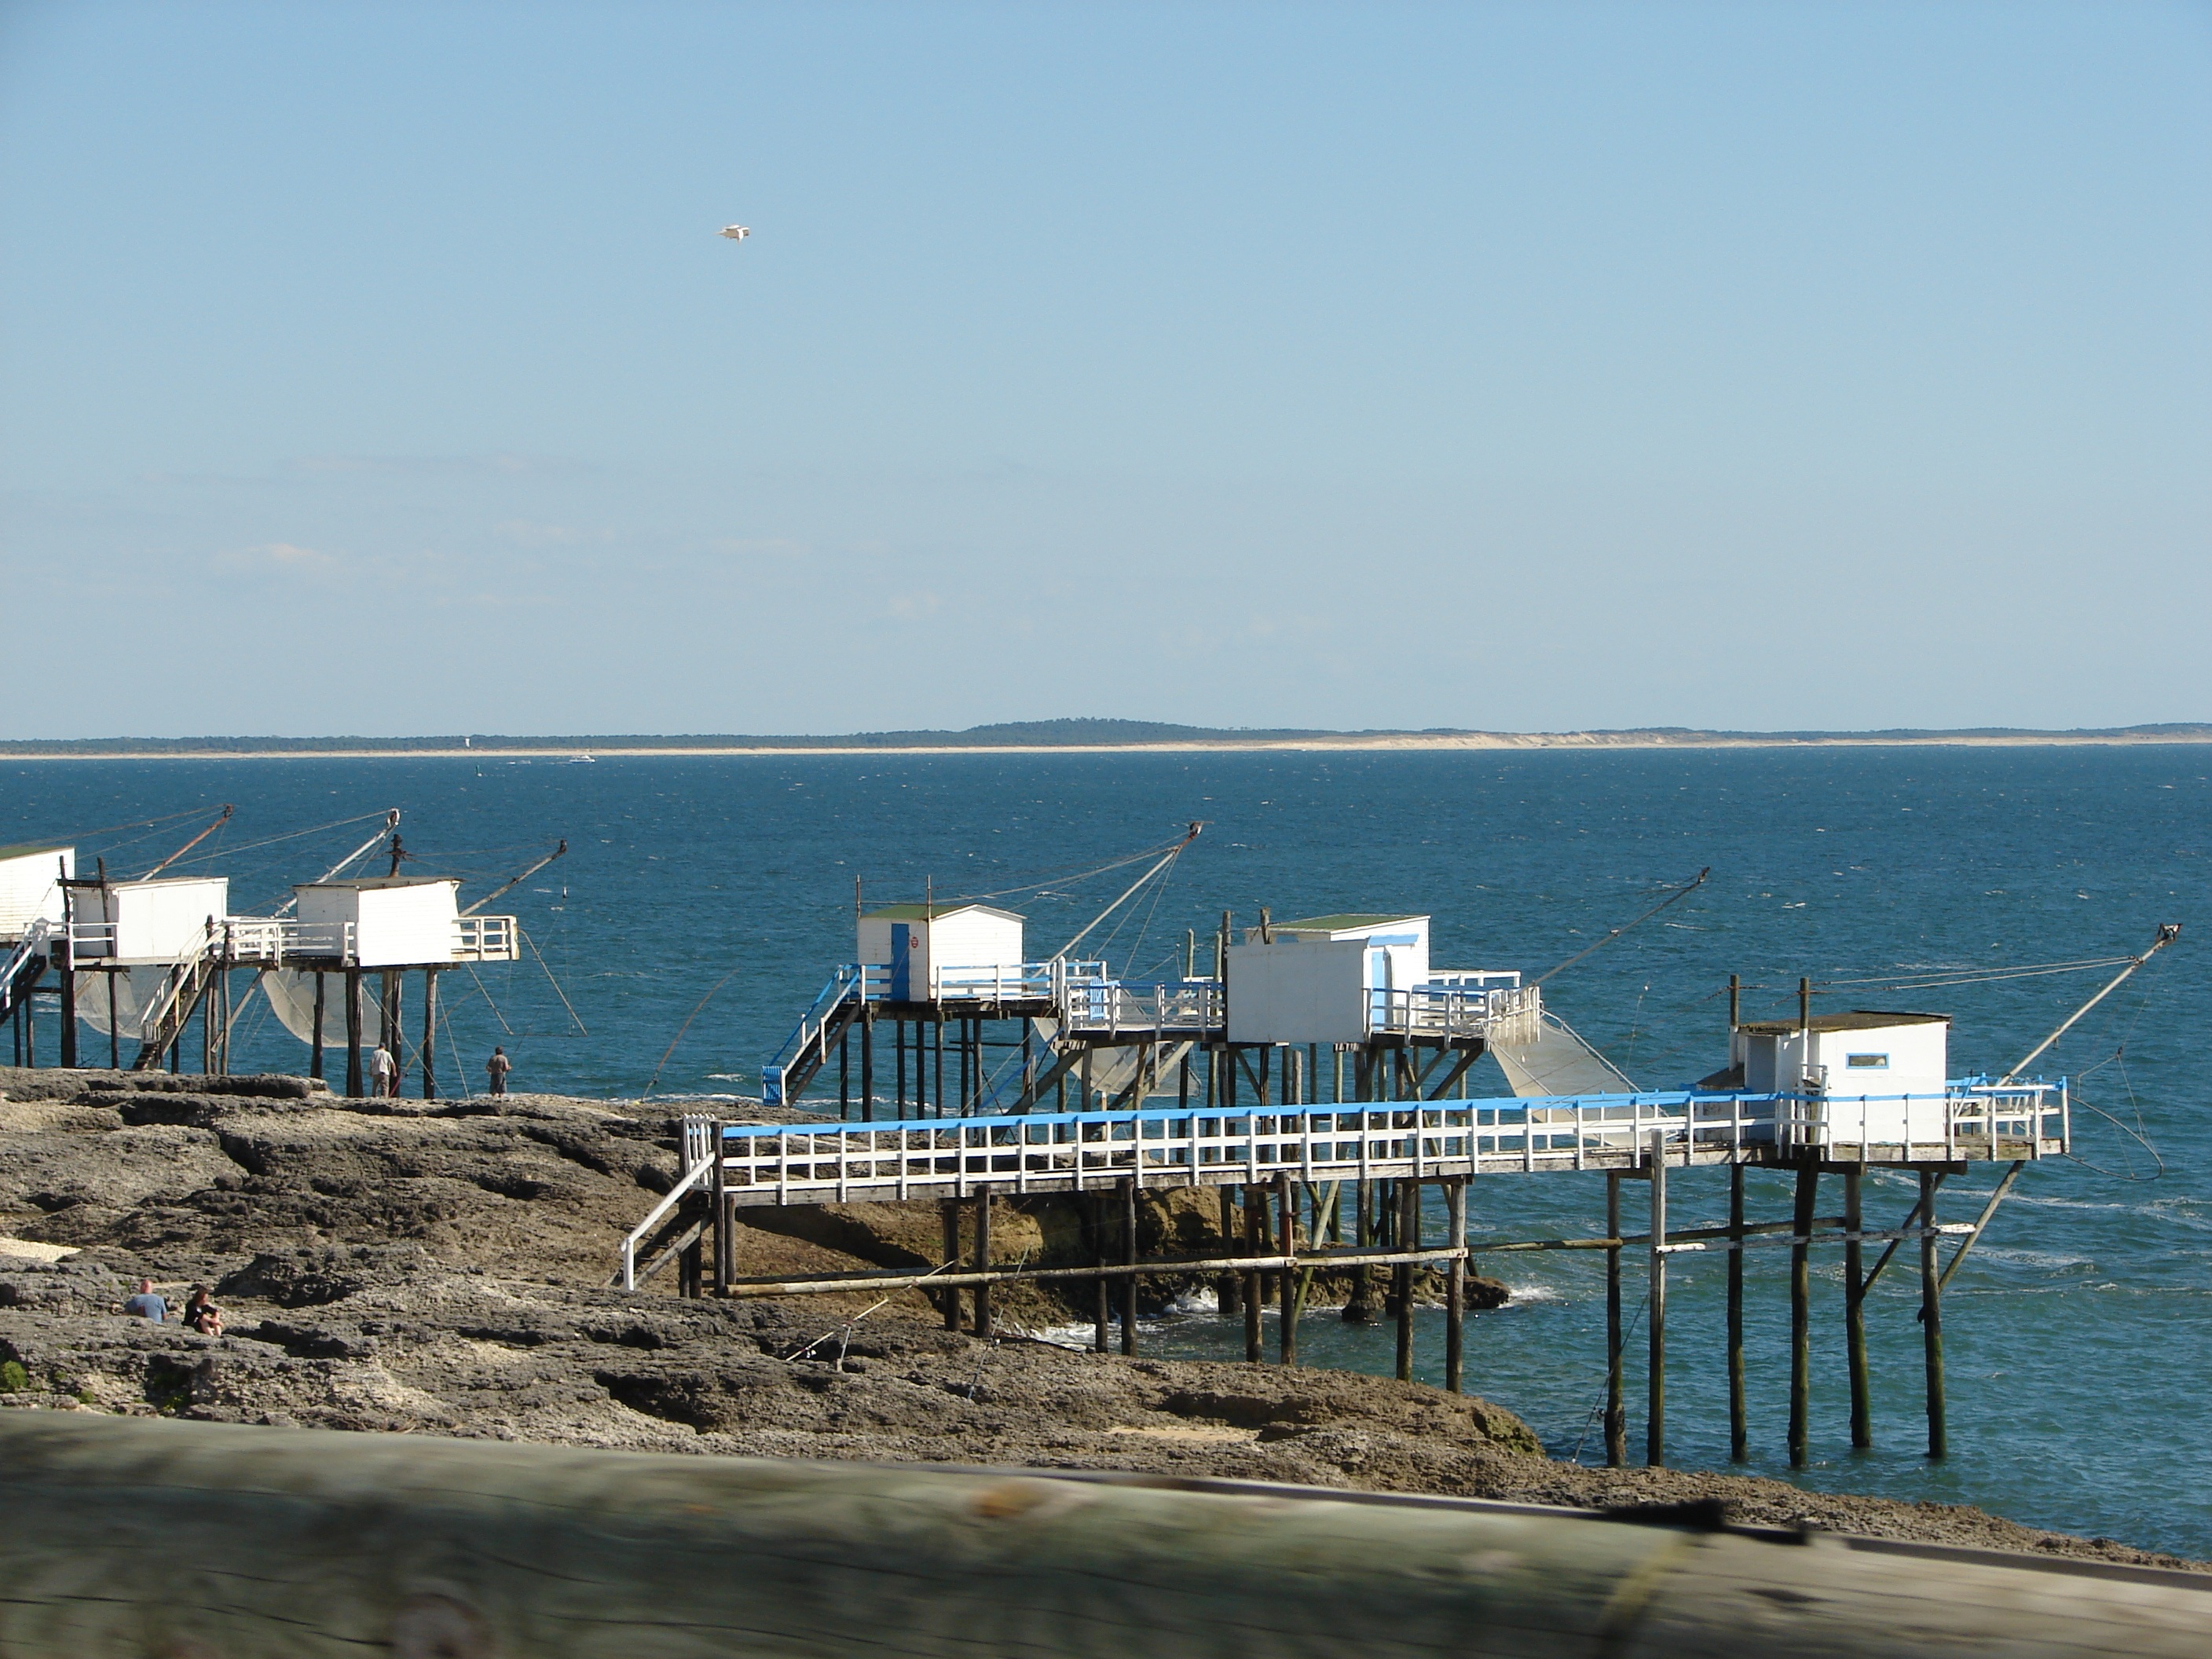
beach, sea, coast, water, ocean, dock, boardwalk, shore, wave, pier, walkway, vacation, vehicle, fishing, bay, harbor, body of water, ferry, net, plaice